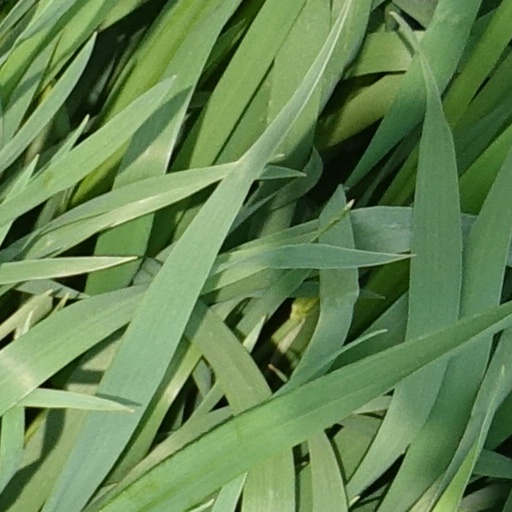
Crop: wheat